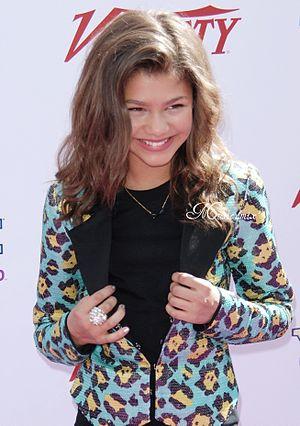
Zendaya Coleman, dite Zendaya, née le 1ᵉʳ septembre 1996 à Oakland, est une actrice, chanteuse, mannequin, productrice et danseuse américaine.